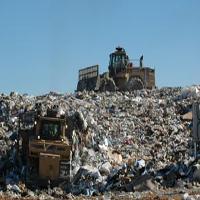
Weather: sun or clear